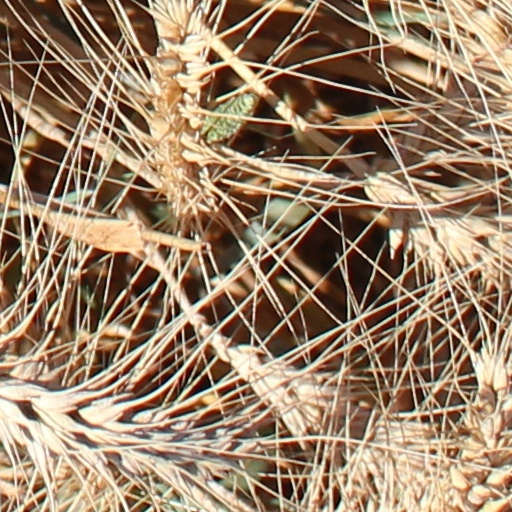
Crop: wheat